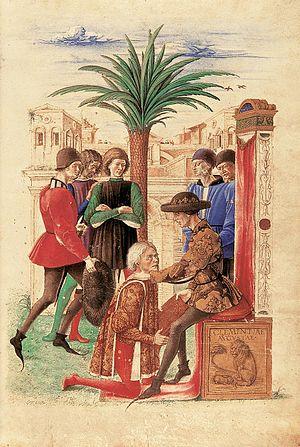
Le De situ orbis conservé à la bibliothèque d'Albi est un manuscrit enluminé de la Géographie de Strabon, d'origine italienne, daté de 1459.